Ralstonism

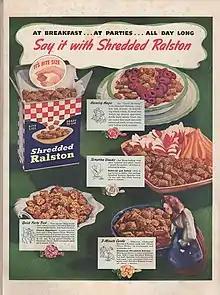
Shredded Ralston advertisement, 1942

Ralstonites were to follow strict dietary guidelines. For example, watermelons were supposed to be poisonous to Caucasians. Correct diet and proper physical exercise would help readers attain personal magnetism, which would give them control over the thoughts of others. Much of the physical regime demanded moving in graceful curves and arcs and walking exclusively on the balls of one's feet. Because sudden starts and stops and sharp angular movements caused a "leakage of vital force", Ralstonites were to even pick marbles in continuous circles. There was a proper way to bathe (dry bath), gesture, sit, stand, sleep, talk, and have sex.